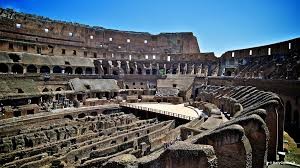
Landmark: Roman Colosseum